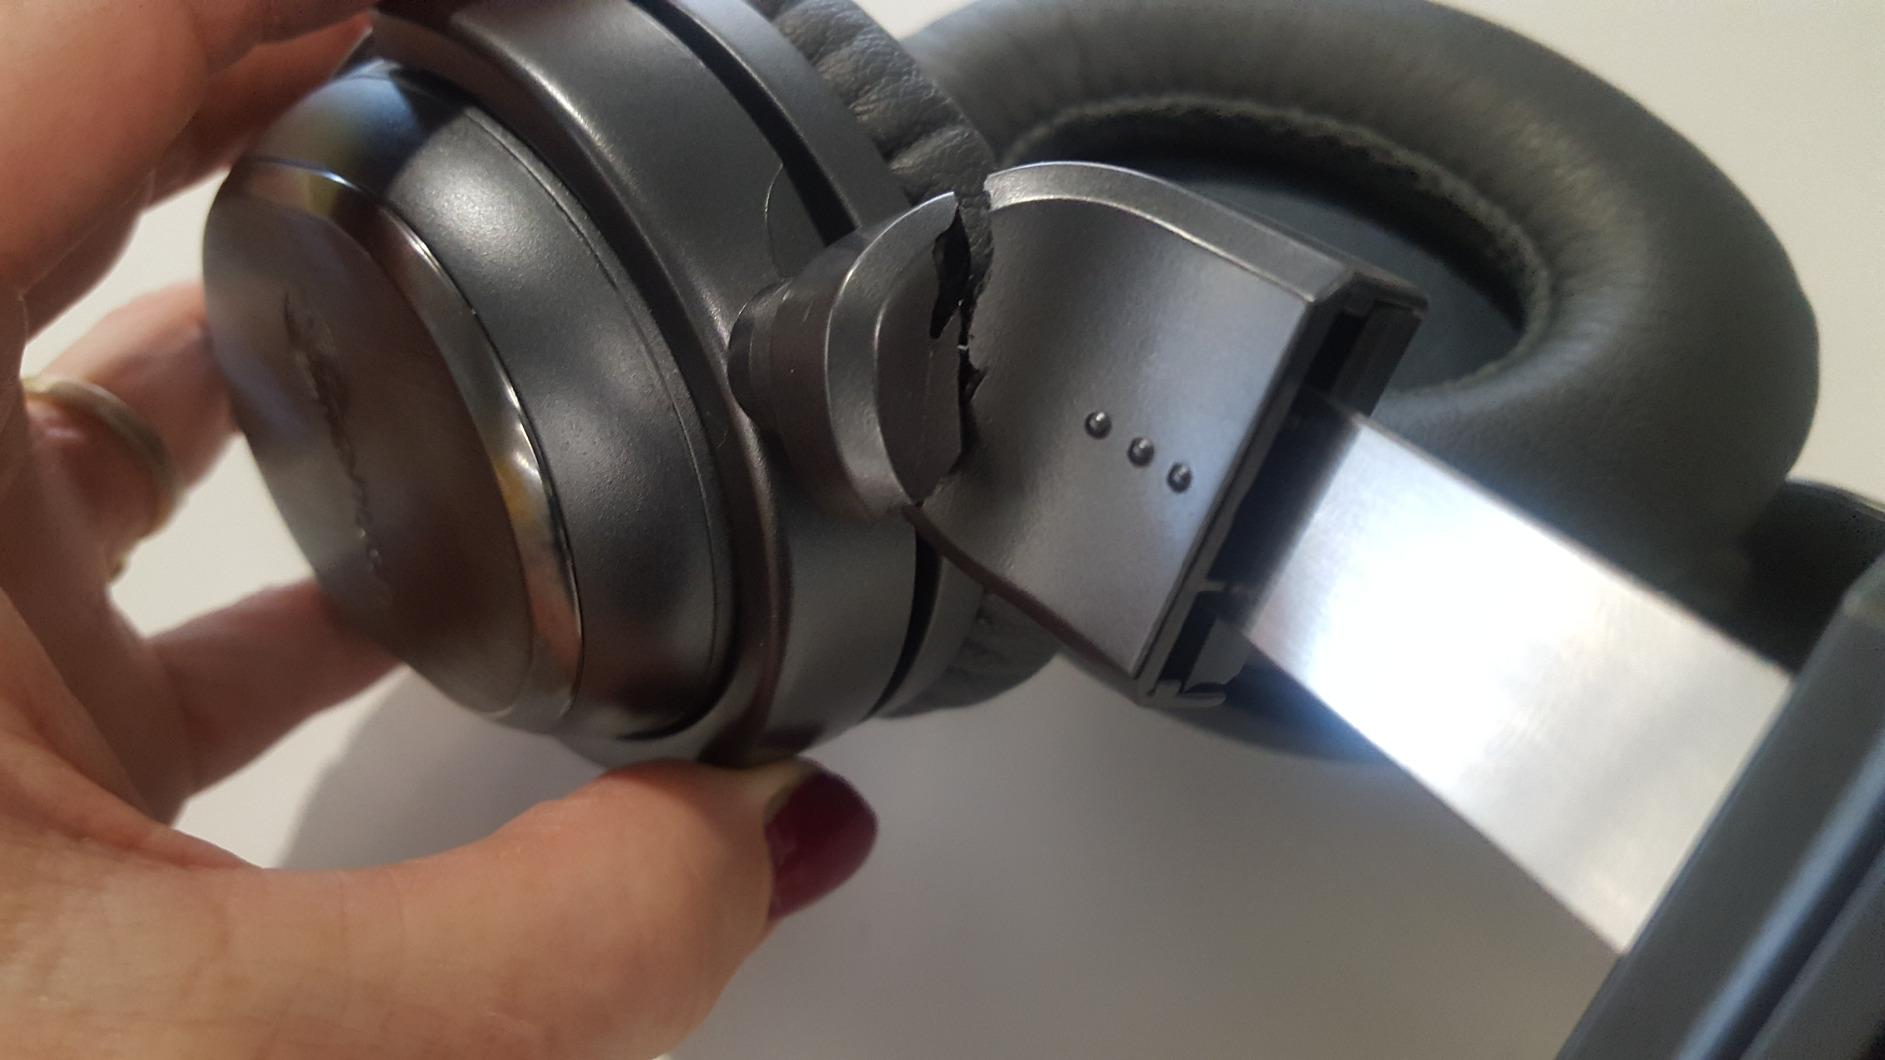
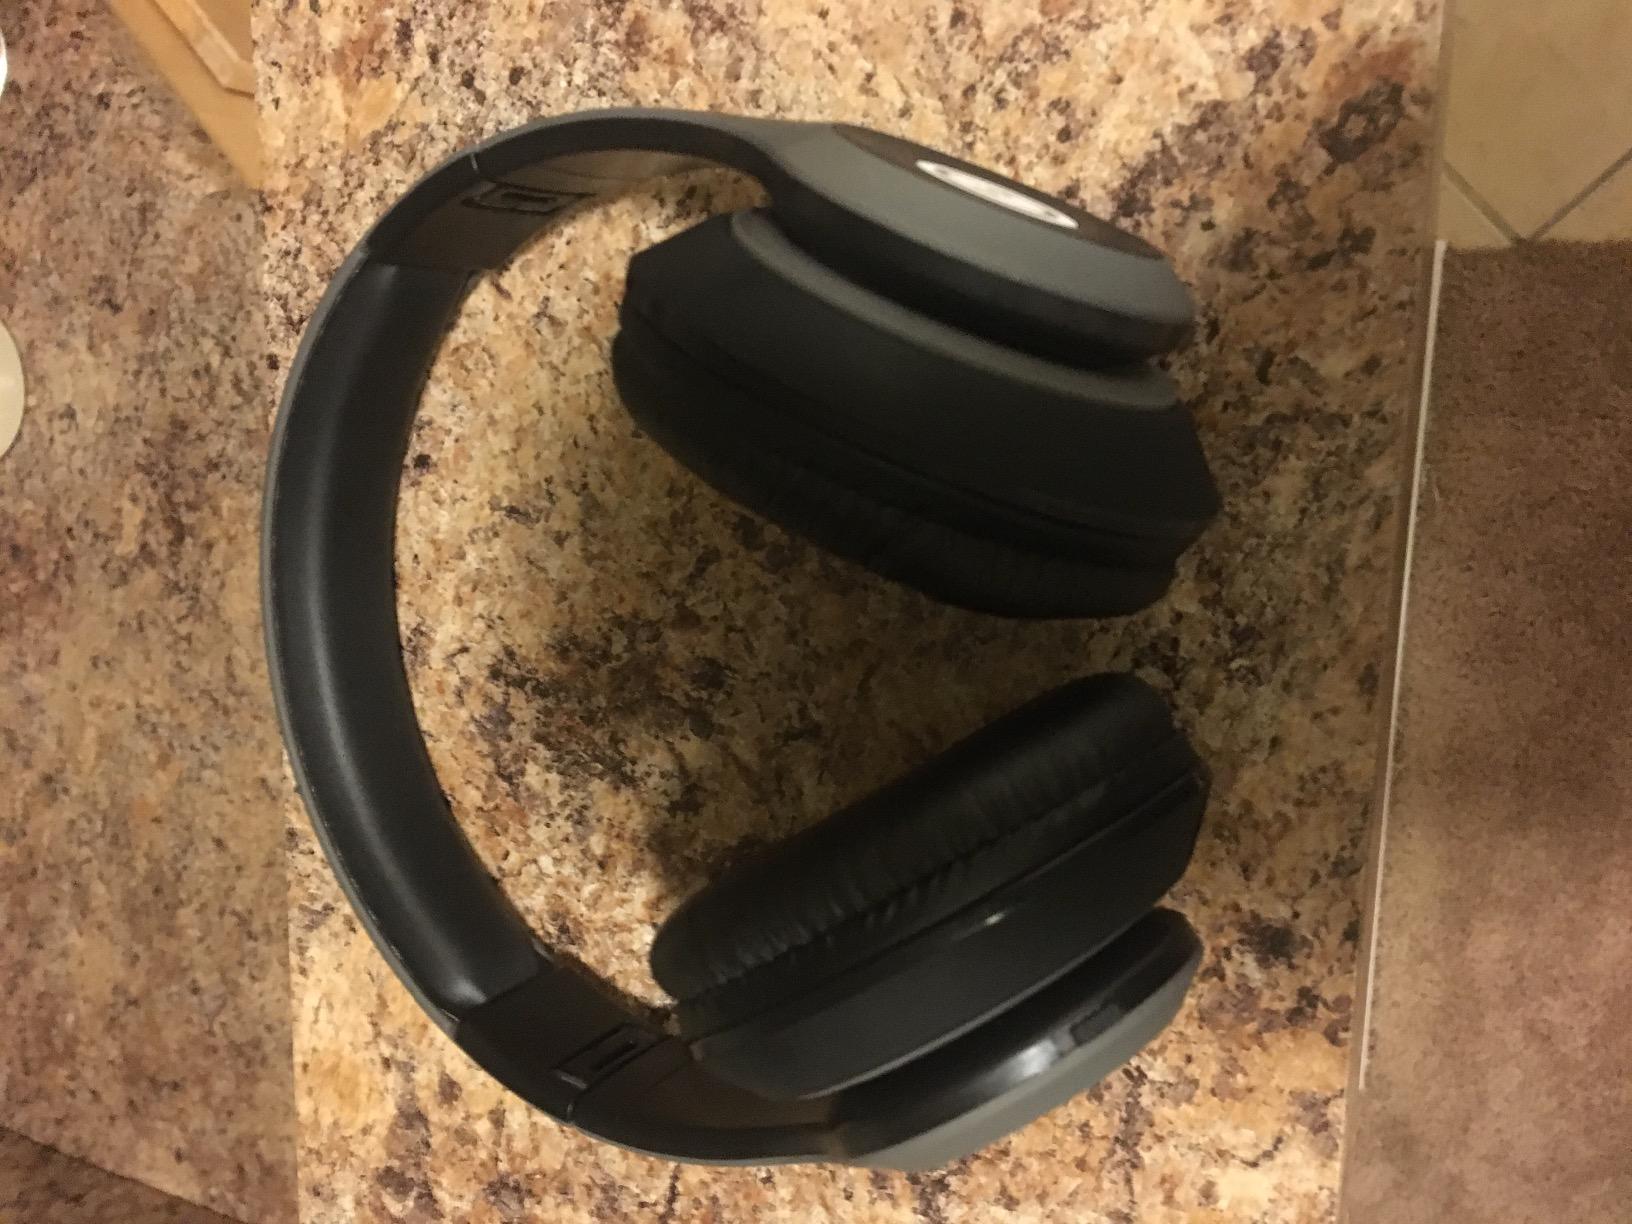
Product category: headphones
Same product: no